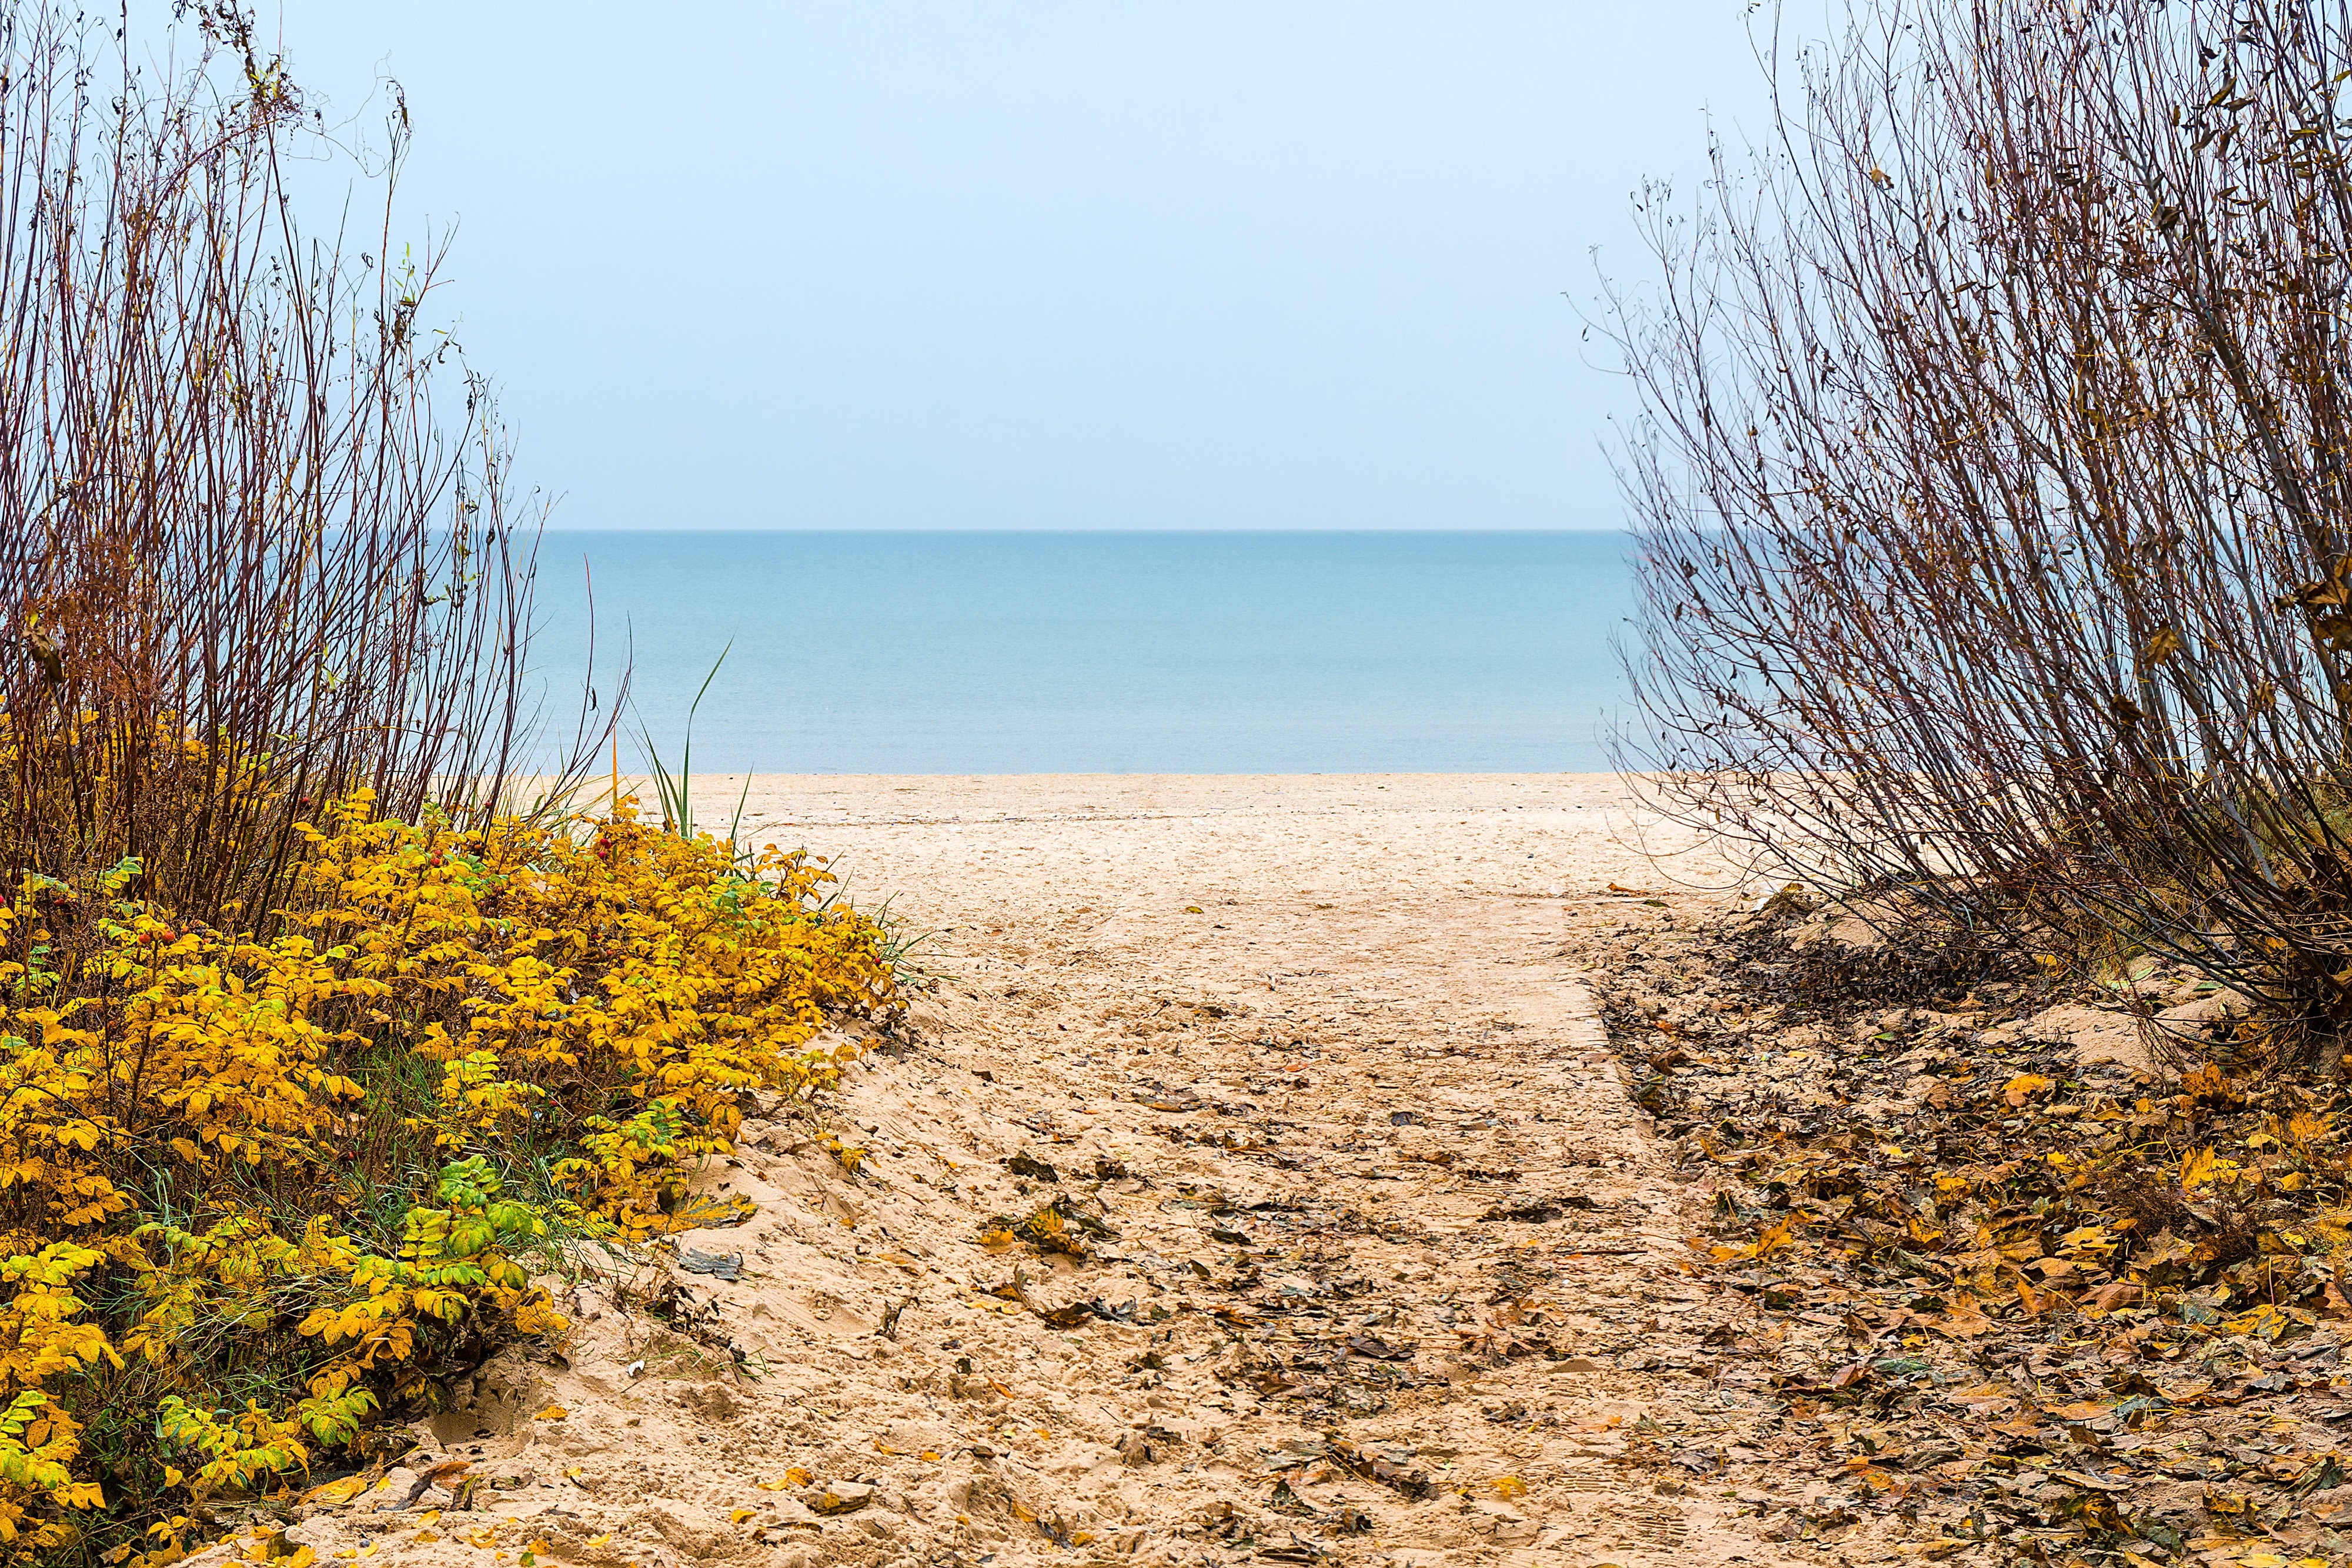
beach, landscape, sea, coast, tree, water, nature, path, pathway, grass, sand, rock, ocean, horizon, light, sky, road, sunlight, morning, leaf, shore, escape, direction, symbol, journey, autumn, empty, freedom, season, goal, body of water, future, way, idea, quiet, habitat, solution, end, metaphor, success, career, nobody, achievement, freedom concept, escaping, break free, forward, natural environment, woody plant